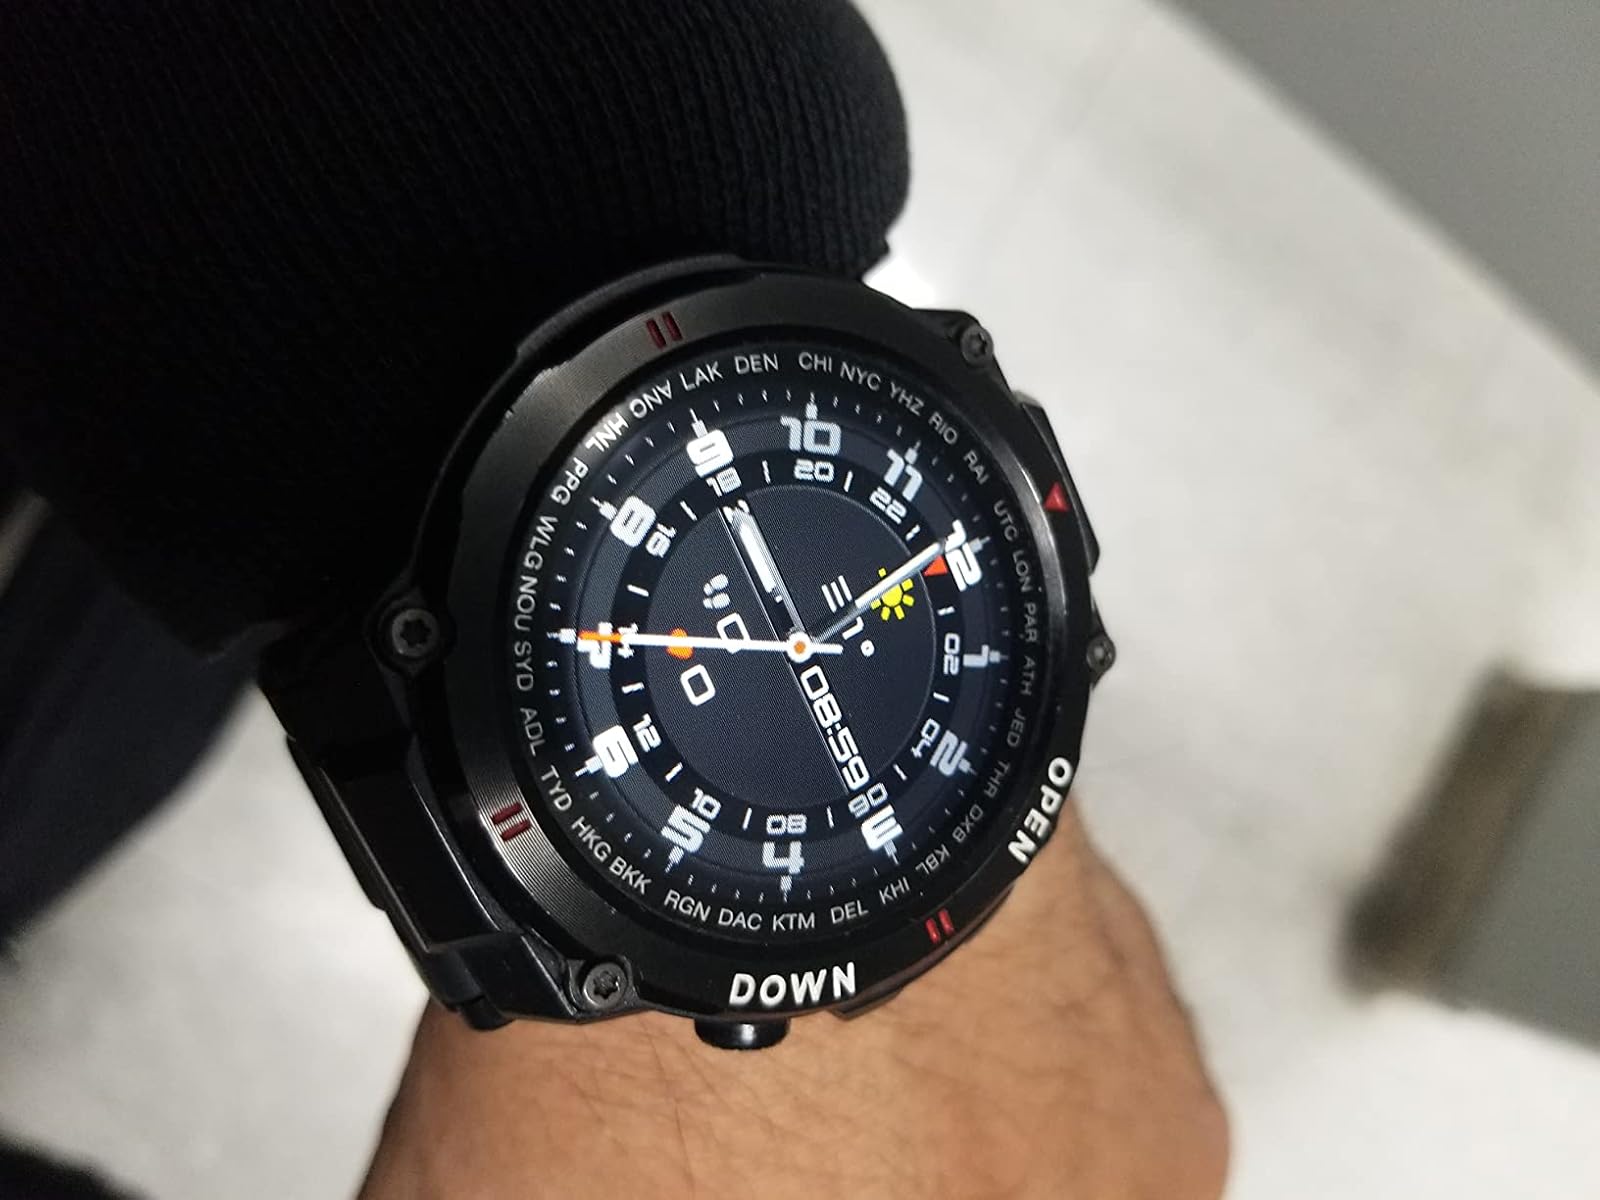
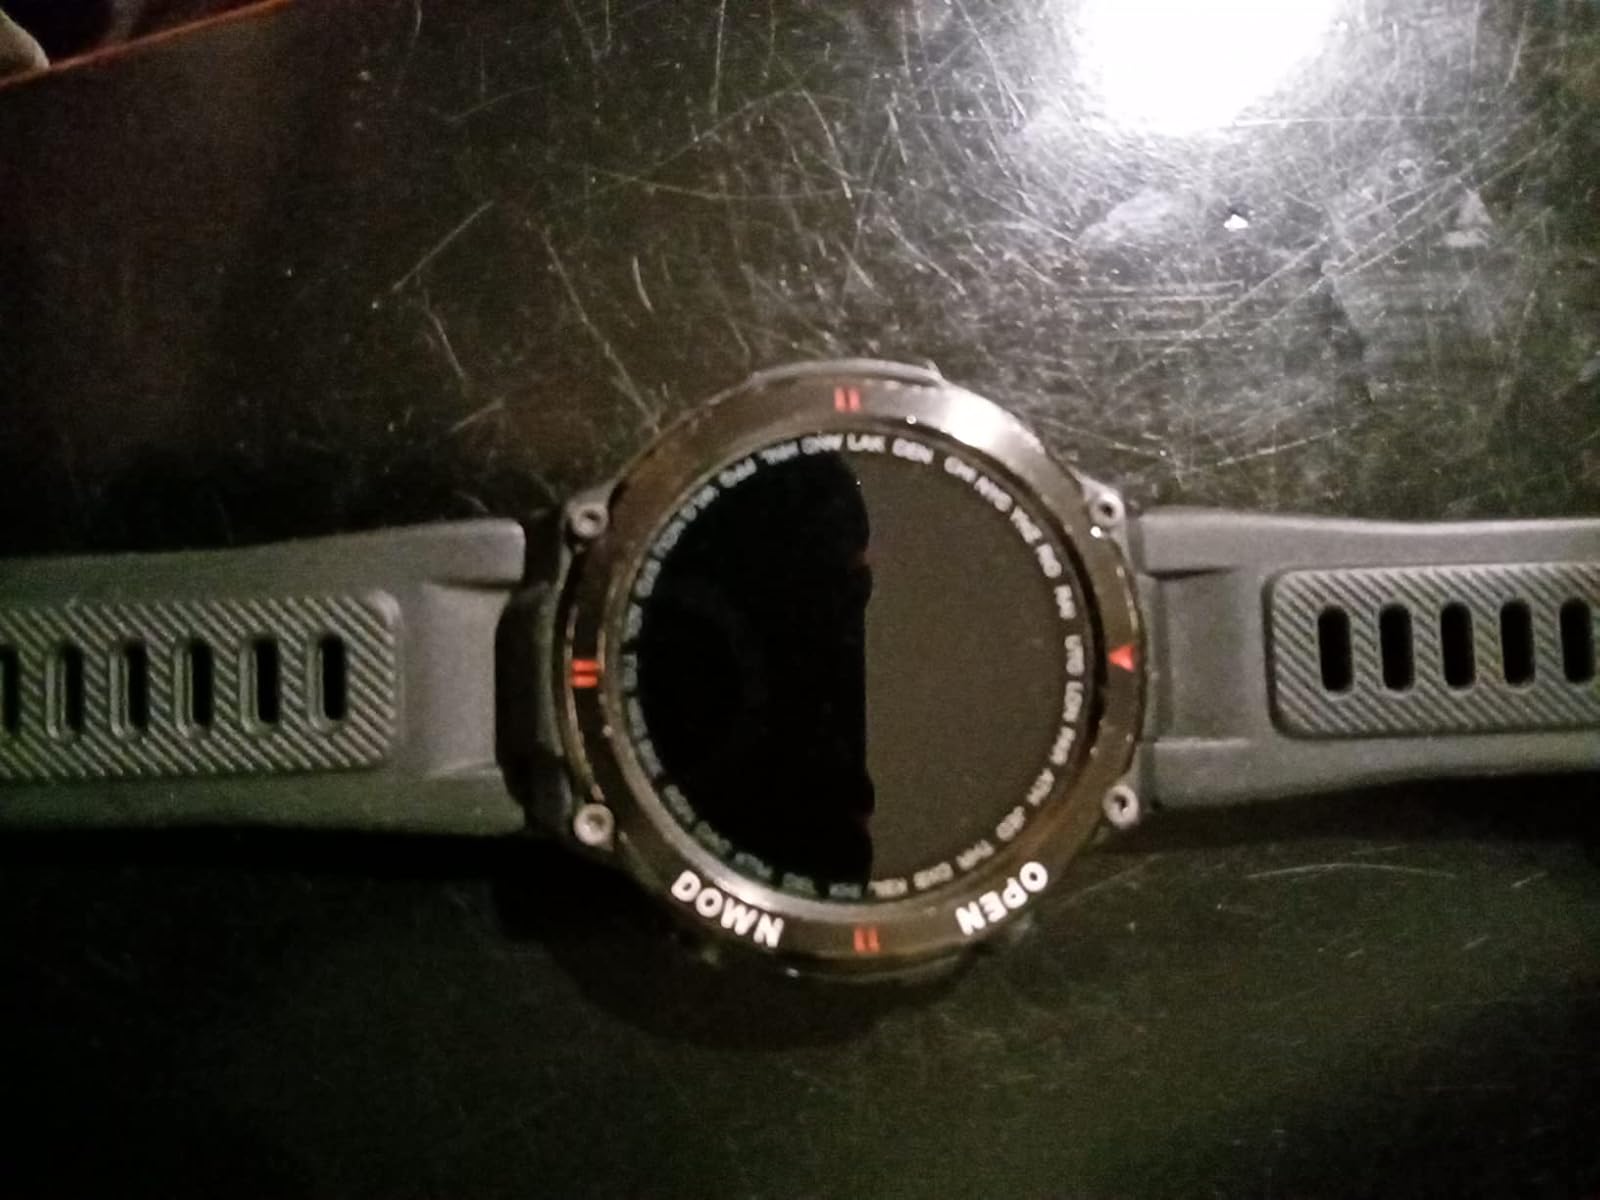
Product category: smartwatch
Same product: yes